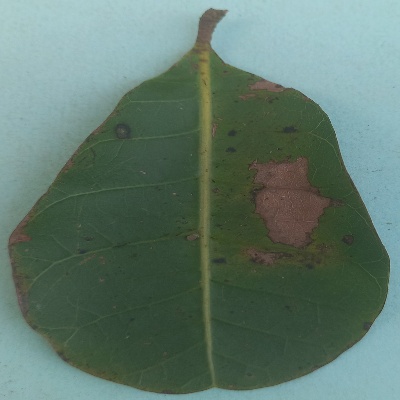
Crop: Cashew
Condition: anthracnose